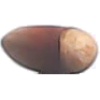
Label: hazelnut